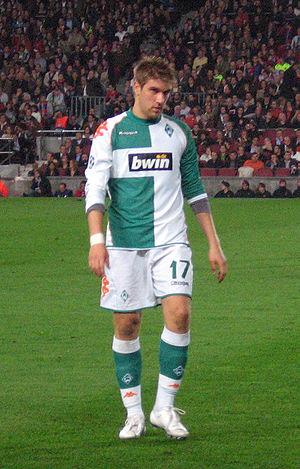
Ivan Klasnić, né le 29 janvier 1980 à Hambourg, est un footballeur international croate qui évolue au poste d'attaquant.